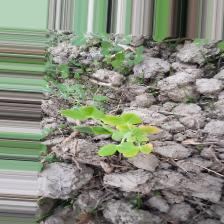
Label: Normal